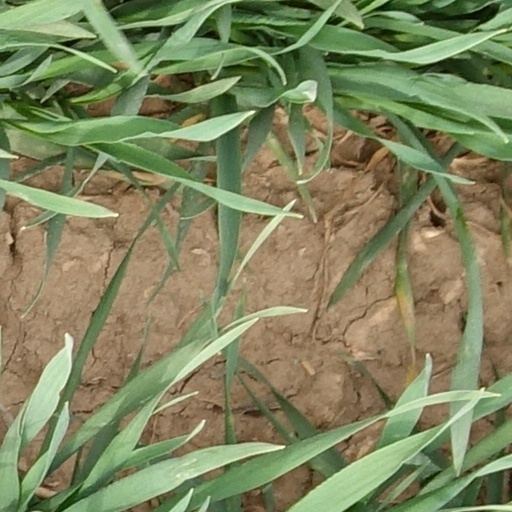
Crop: wheat